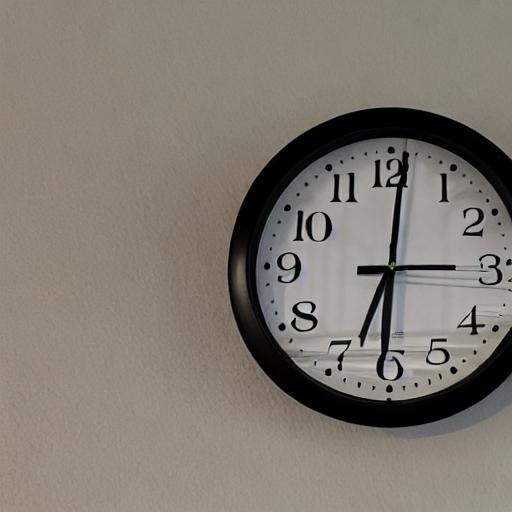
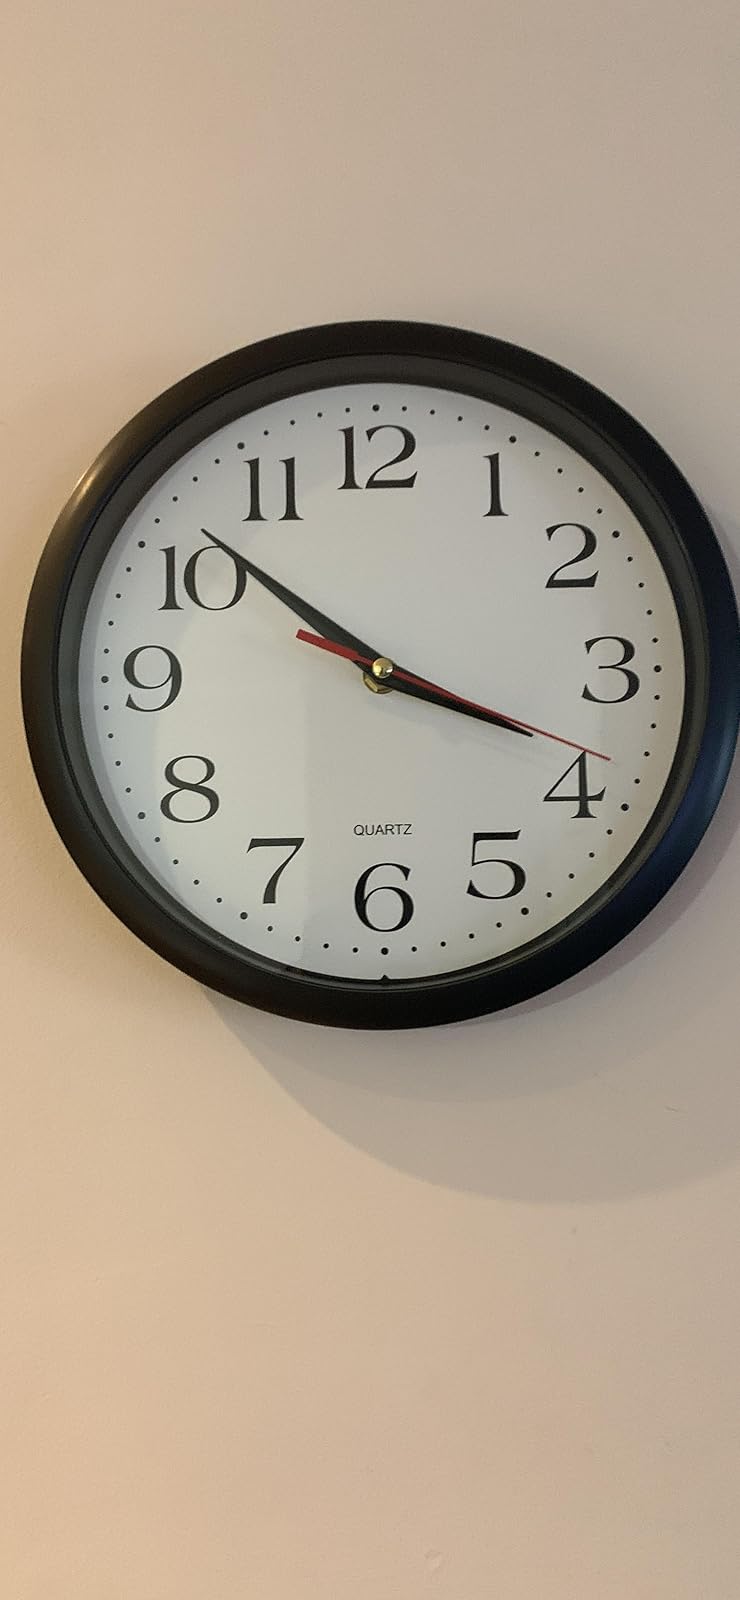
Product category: clock
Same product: no